Kathy Schick

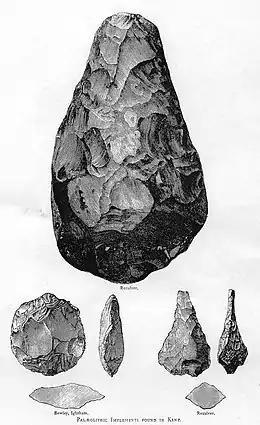
Types of acheulean

Schick has investigated the acheulean since the beginning of her anthropological and educational career. Schick started her research of the acheulean during her years at UC Berkeley. In 1981 and 1983, under the supervision of Clark Howell and Lesile Freeman, she participated in a study where they analyzed and researched the acheulean found in the Ambrona Spain. After finishing her research in Spain in 1982, she took part in another acheulean analysis in East Africa with Glynn Isaac. She then traveled back to Spain for another project, which was directed by Clark Howell, in the National Archaeological Museum of Madrid, Spain. In 1992, Schick released her article “Geoarchaeological Analysis of an Acheulean Site at Kalambo Falls, Zambia” where she dived into the different types of acheulean found on site in Zambia and analyzed them to explain the environment that led to the formation of these tools. In 1997, she took part in the Middle Awash Project. Together with J.Desmond Clark, she contributed to many research papers pertaining to the Middle Awash Project, such as the “Overview and Conclusion on the Middle Awash Acheulean”, “Archaeology of the Western Middle Awash.”, and “Archaeology of the Eastern Middle Awash.” in 2000 and “Biface Technological Development and Variability in the Acheulean Industrial Complex in the “Middle Awash Region of the Afar Rift, Ethiopia.” in 2003. In 2007, with her husband, Schick wrote another paper on the industrialization of acheulean in Middle Awash called the “Acheulean Industries of the Lower and Middle Pleistocene, Middle Awash, Ethiopia”. In 2006-Schick, Nicholas Toth, and Dietrich Stout- published their article to the Stone Age Institute on the process and development of acheulean tools, such as the Oldowan, and studied these tools development to the function of the human brain. Afterwards in 2007, Schick and Toth investigated the emergence of acheulean and the social and environmental behaviors that lead to the adaptation of this stone into a tool across the course of human evolution. They used various acheulean tools in different sizes in diverse locations with specific human evolution times to determine the use of these tools.